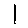
Label: 1